Digby Willoughby, 7th Baron Middleton

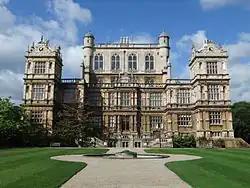
Wollaton Hall, Nottingham

Captain Digby Willoughby, 7th Baron Middleton (26 November 1769 – 5 November 1856) was a Royal Navy officer and peer.